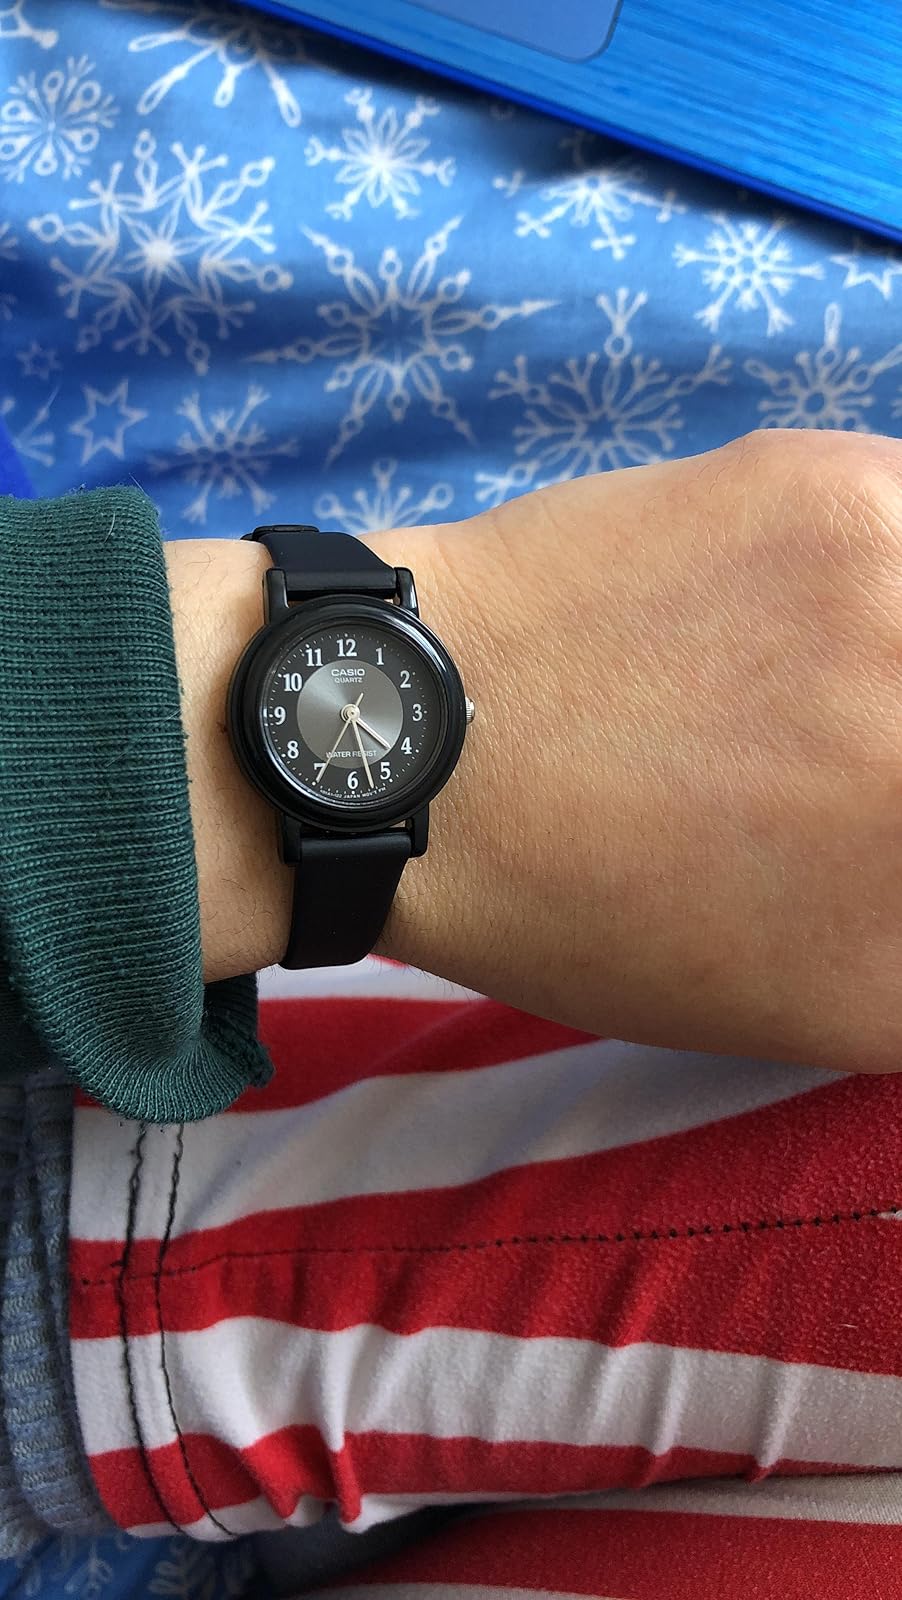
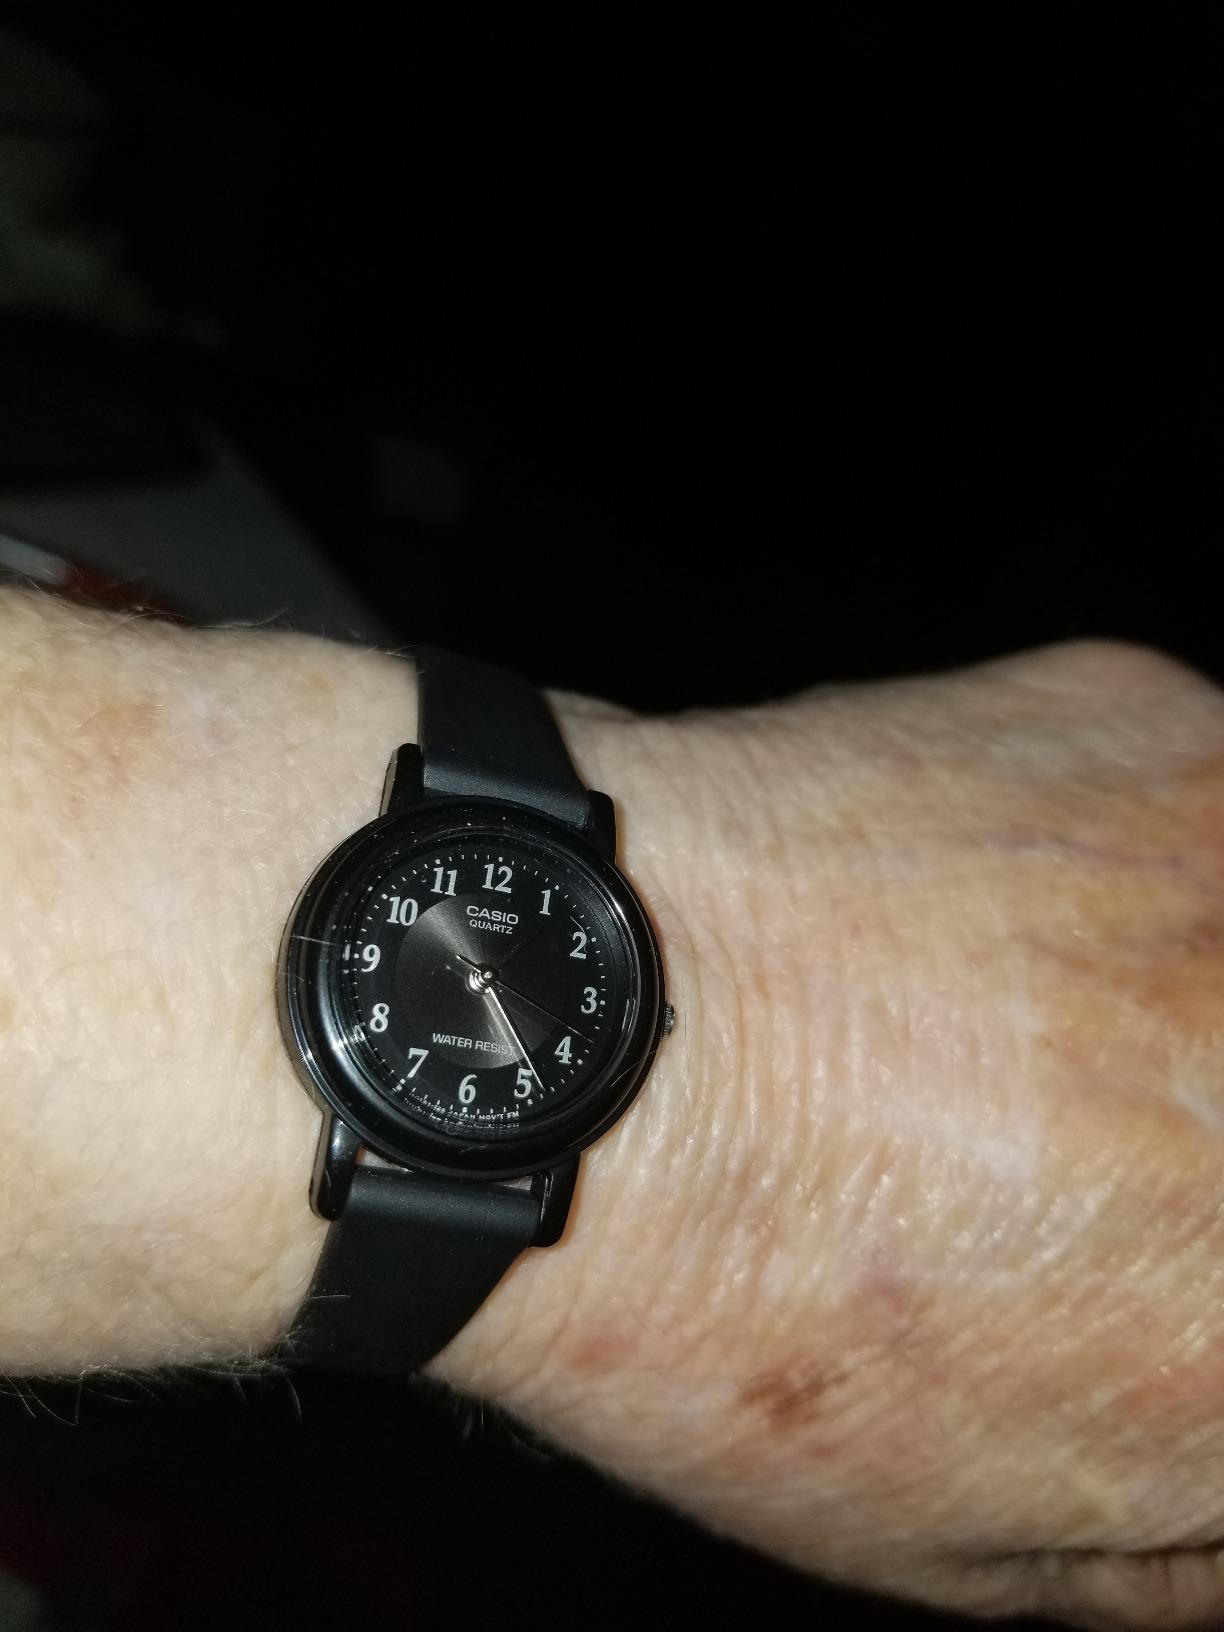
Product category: accessories_watch
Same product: yes